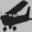
Label: airplane